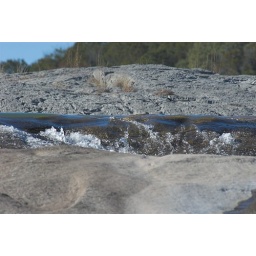
Kind of an optical Illusion. Looks like the water should come over those rocks but yet it does not.